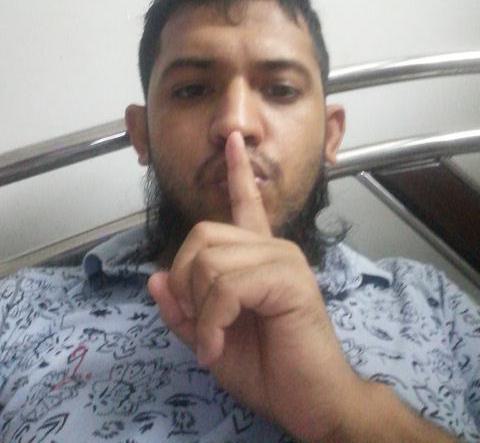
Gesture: mute